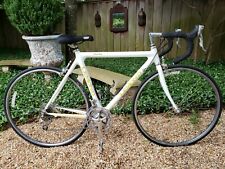
Vehicle type: Bikes